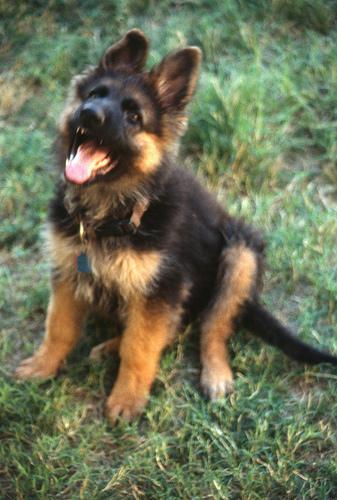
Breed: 211-n000018-German_shepherd